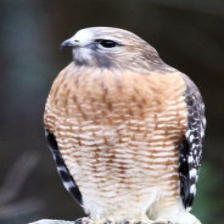
Species: RED SHOULDERED HAWK
Scientific name: BUTEO LINEATUS